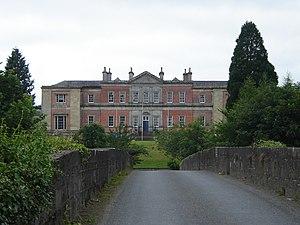
Ballyhaise est un village du comté de Cavan en République d'Irlande.